Berliner Hochschule für Technik

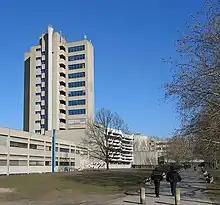
Grashof Building at "BHT"

The "BHT" is divided into several departments instead of faculties like general public universities. Currently, there are eight departments with varying numbers of degree programs.